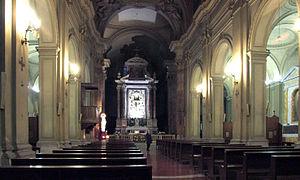
Sant'Eusebio all'Esquilino, église à Rome, Italie